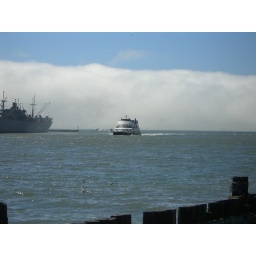
ship in the sea,cloud & sky